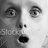
Emotion: surprise